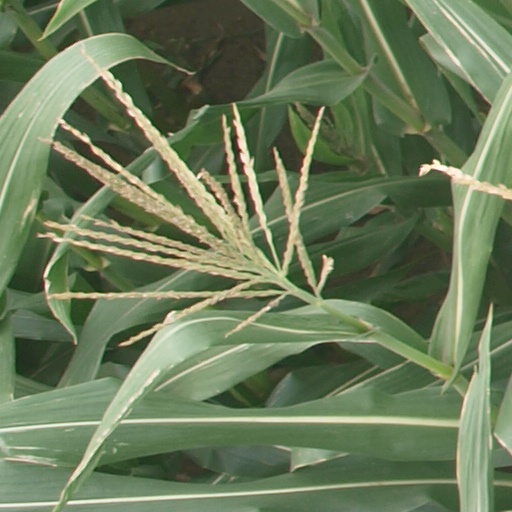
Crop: maize; corn